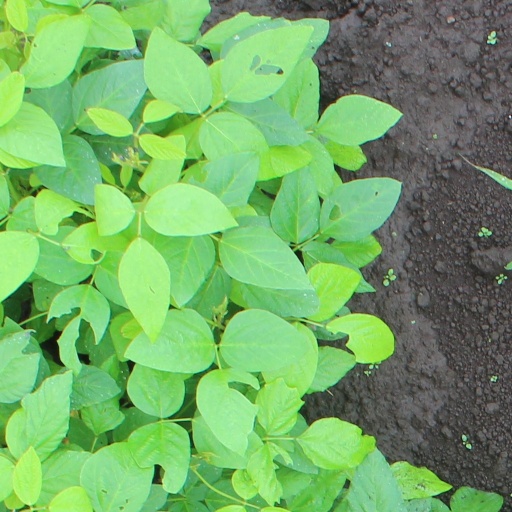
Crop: soybean